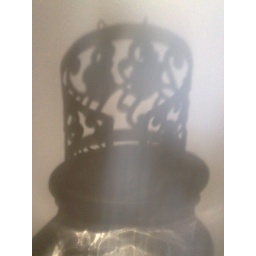
i love how the shadow from the cuff bracelet and the glass jar hits upon the wall